Arthur W. Fort

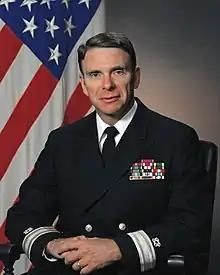
Arthur Fort as a Navy Commodore in 1983

Arthur William Fort (born June 25, 1936) was United States Assistant Secretary of State for Administration from 1989 to 1993. Trained in civil engineering and construction management, Fort was recognized for his efforts to modernize U.S. embassy facilities.